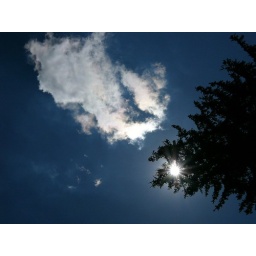
sky in Czech' forest